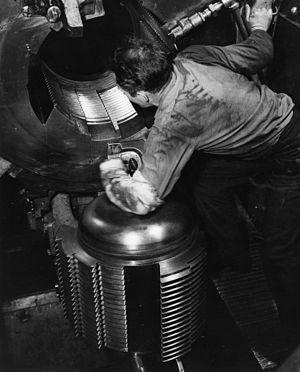
La culasse Welin était une culasse de canon de conception révolutionnaire. Elle intègre un filetage étagé et interrompu pour le verrouillage des culasses d'artillerie. Elle fut inventée par Axel Welin en 1889 ou 1890. Peu de temps après, Vickers acquit les brevets britanniques.
Ce lexique des armes à feu recense les termes et expressions techniques propres aux armes à feu. Il aborde également des notions historique ainsi que les évolutions liées aux progrès techniques.